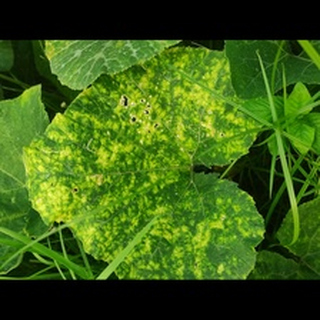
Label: pumpkin_bacterial_leaf_spot